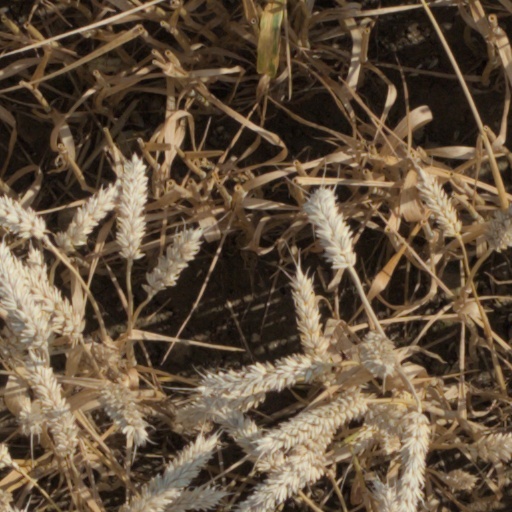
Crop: wheat